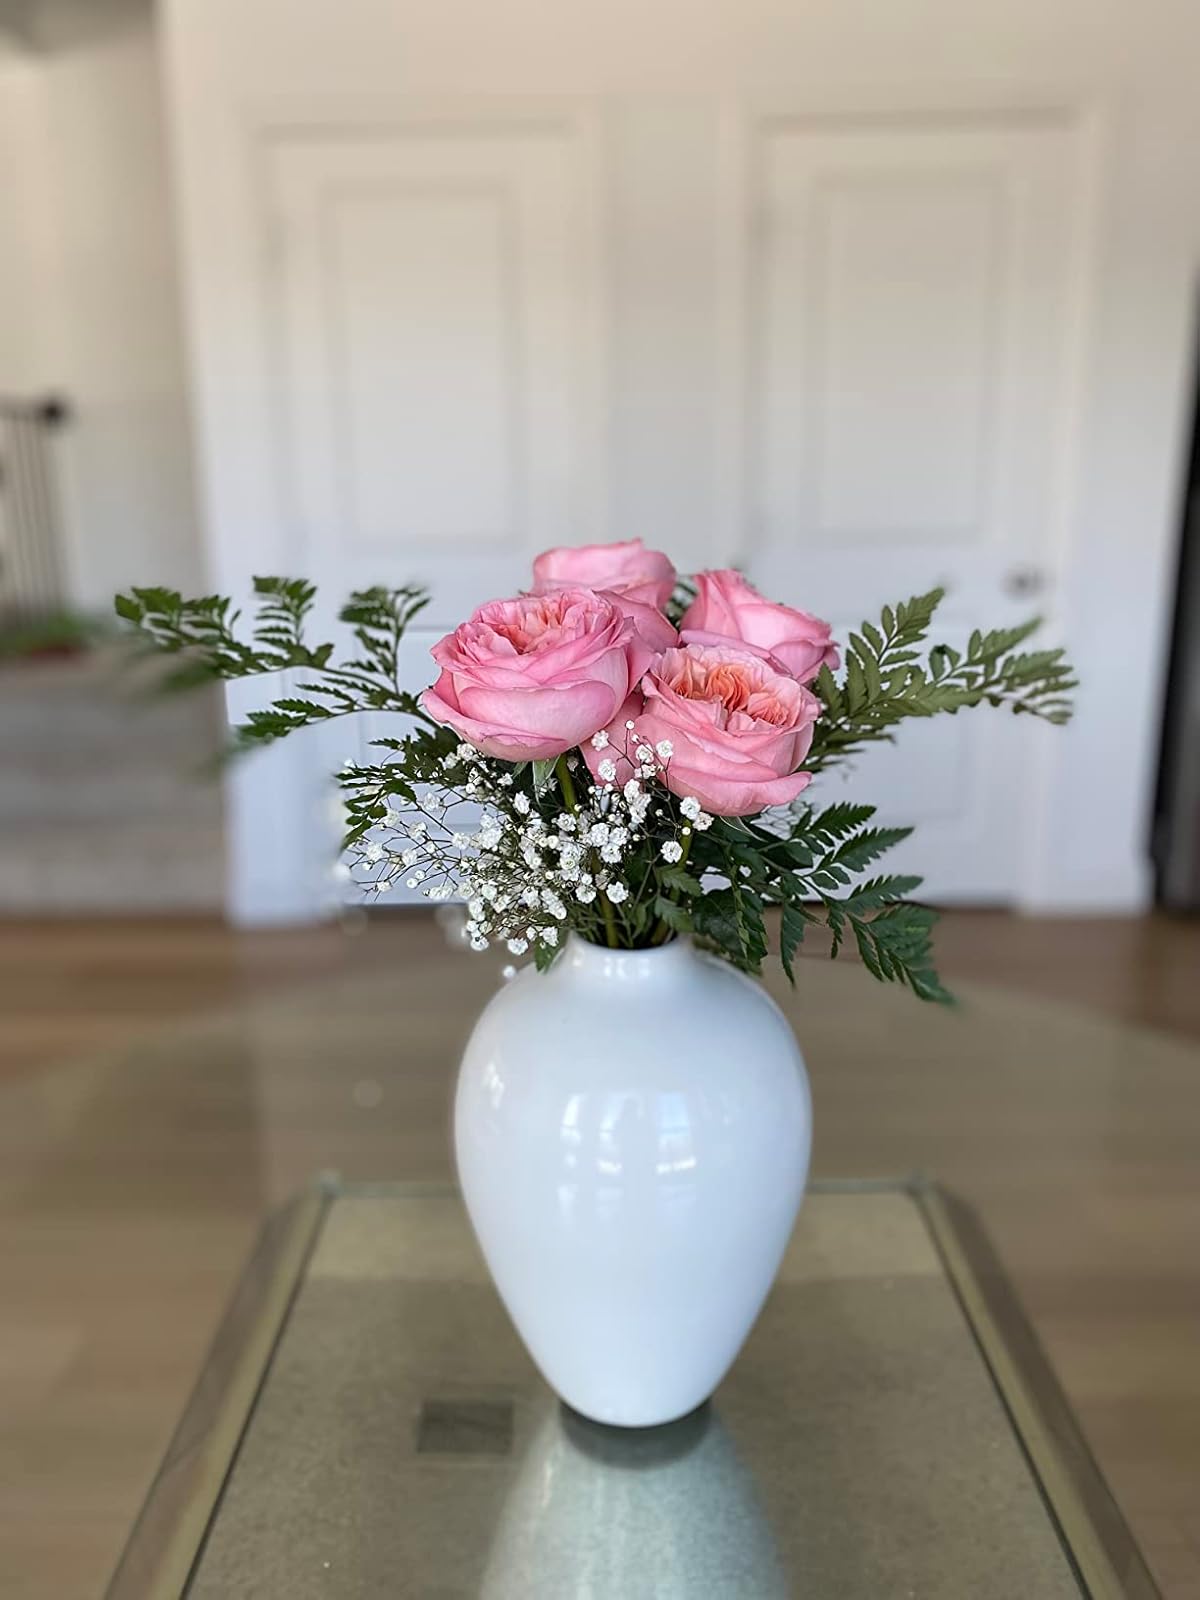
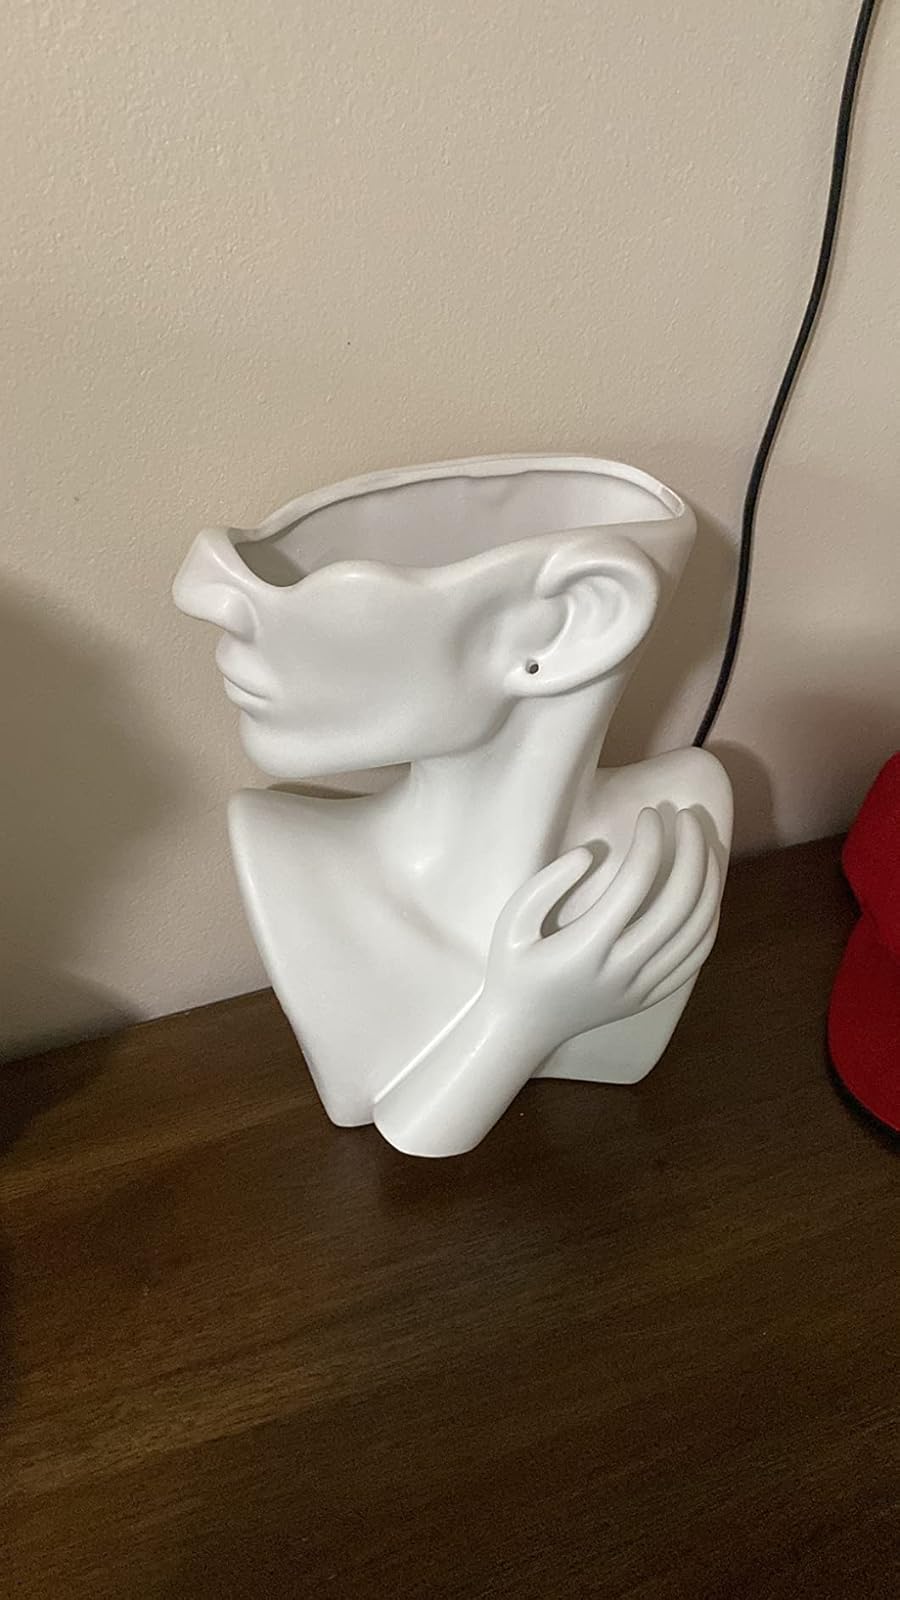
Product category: vase
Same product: no